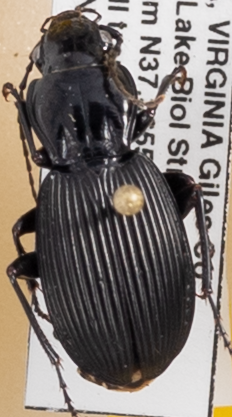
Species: Pterostichus lachrymosus
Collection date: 2019-07-16
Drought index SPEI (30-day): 0.274
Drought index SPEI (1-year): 2.09
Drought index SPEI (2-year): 2.09